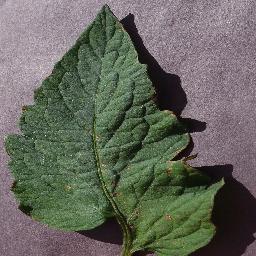
Label: Tomato___Target_Spot